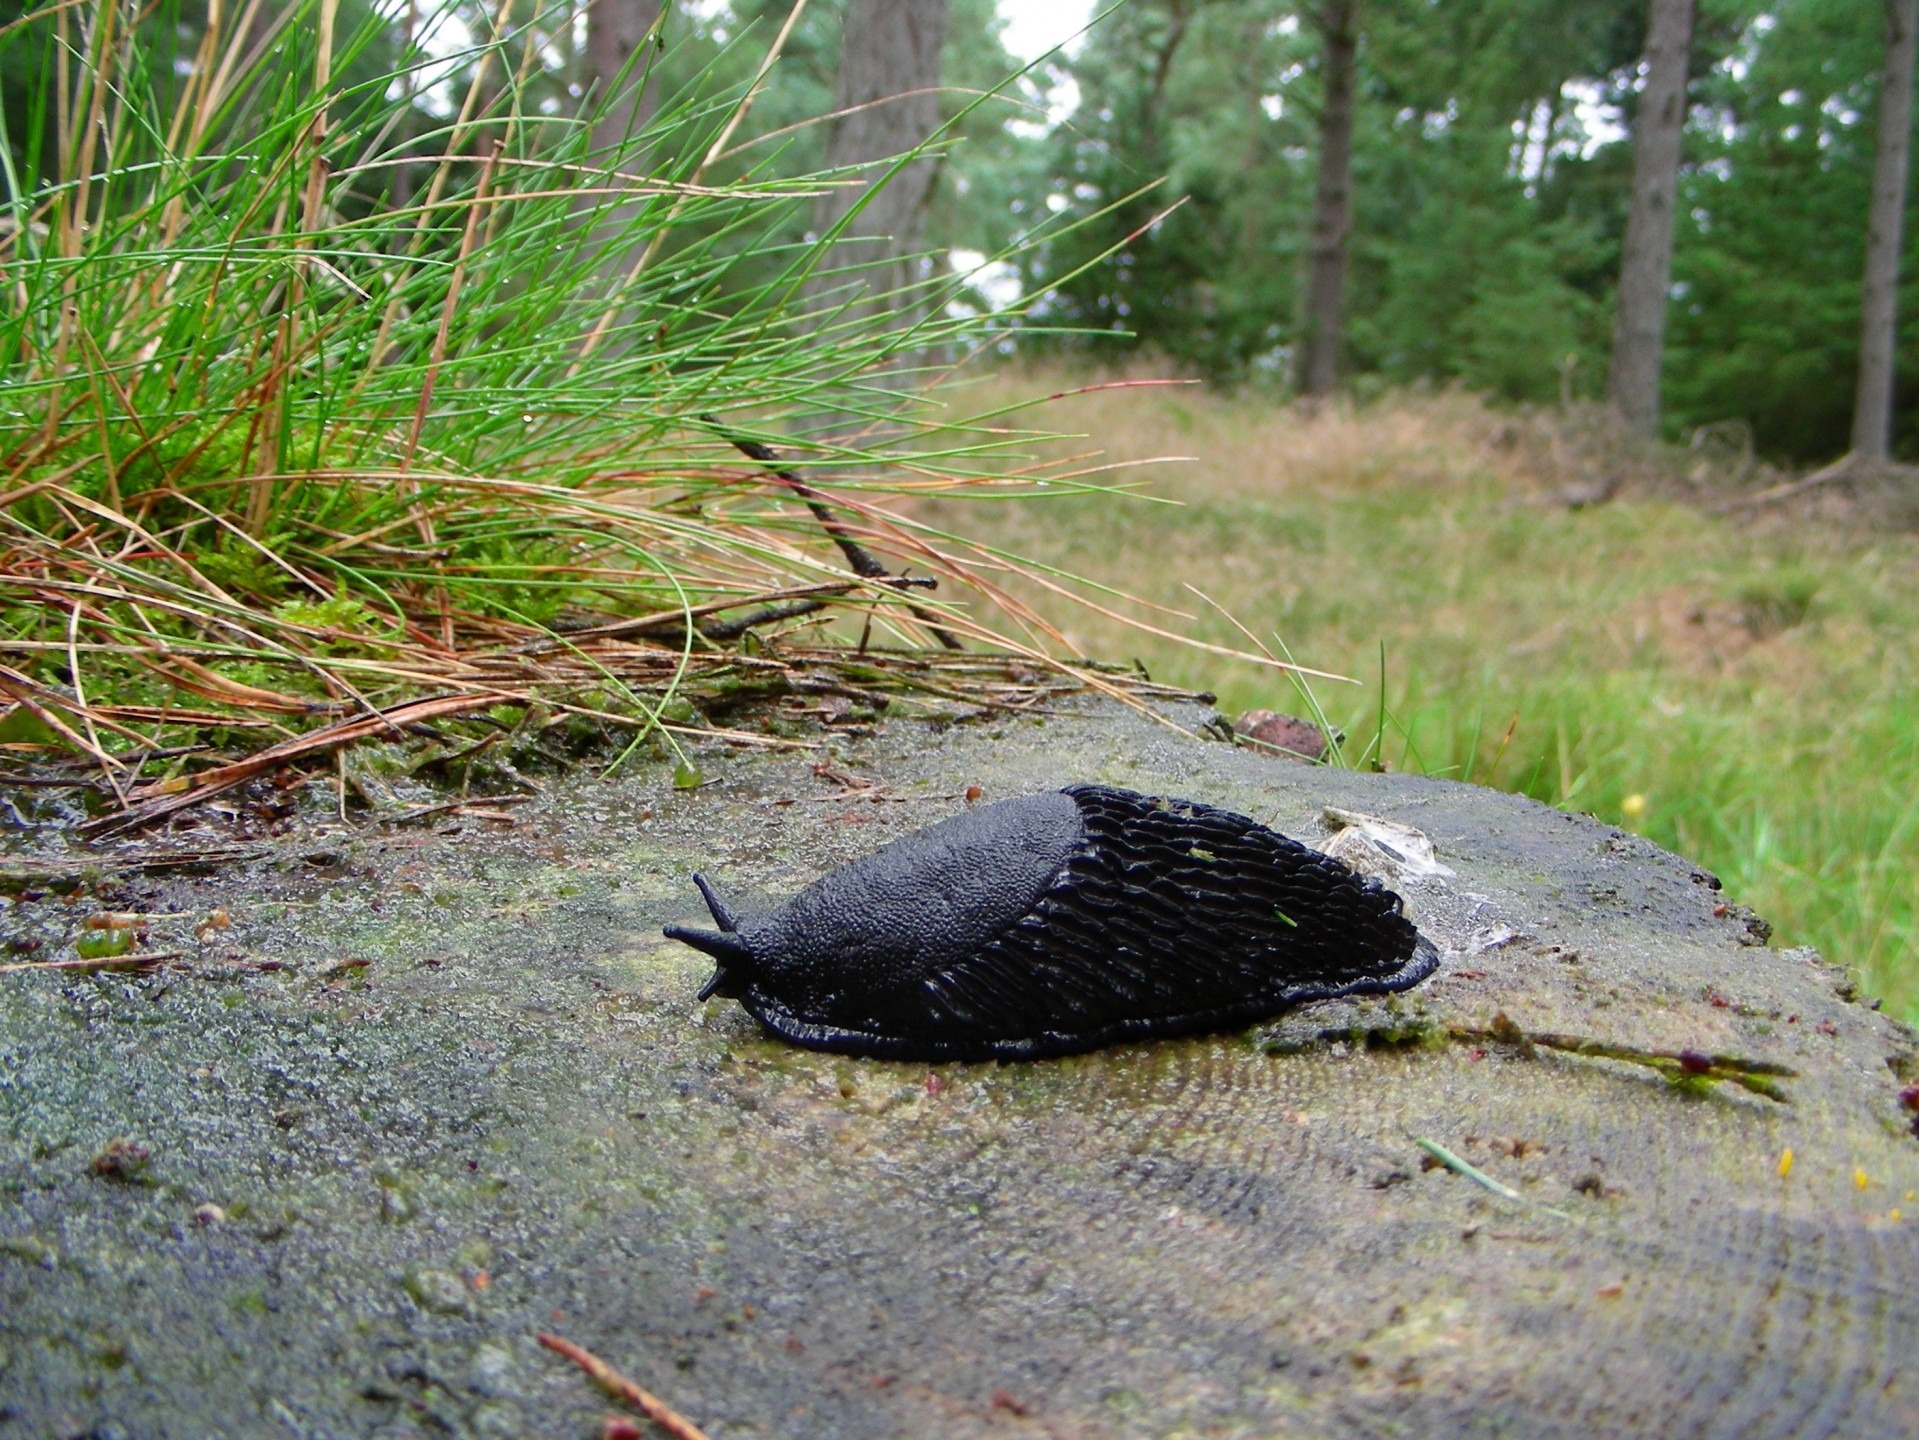
nature, forest, grass, meadow, summer, wildlife, fauna, invertebrate, wetland, tree stump, slug, northern europe, arion ater, bog garden